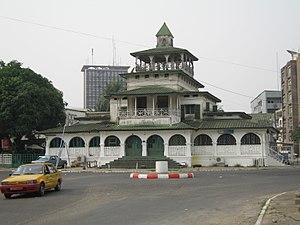
Douala est une ville portuaire d'Afrique centrale sur l'estuaire du fleuve Wouri ouvert sur le golfe de Guinée. Son agglomération compte 3,6 millions d’habitants, elle est reconnue comme la capitale économique du Cameroun, le principal centre d'affaires et la plus grande ville du pays avec Yaoundé. Chef-lieu de la région du Littoral et du département du Wouri, elle a le statut de communauté urbaine constituée de six communes d'arrondissement.